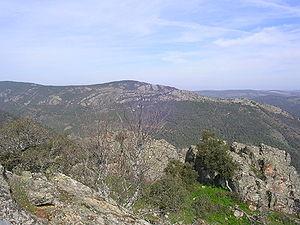
Les Haro, ont été une lignée de la noblesse féodale de la cour castillane, titulaires de la seigneurie de Biscaye entre les XIᵉ et XIVᵉ siècles, origine du territoire historique postérieur et province de Biscaye, au Pays basque.